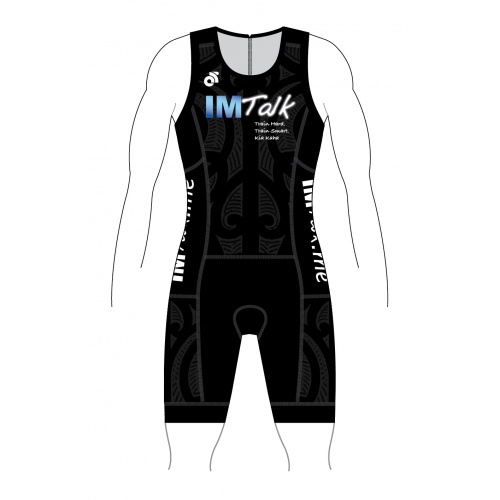
IMTalk Apex Triathlon Suit
Description Specification The Apex Triathlon suit represents the epitome of customized triathlon clothing, designed and constructed specifically for race conditions. The Apex suit is fitted with Champion System's SWIFT ™ fabric providing enhanced compression, premium fit and enhanced fabric performance, allowing you to perform at the top level. Full sublimation, unlimited number of colours. Constructed for Champion System's new specifically developed SWIFT ™ triathlon fabric - super lightweight, elite performance fabric. 80% polyester, 20% spandex High compression fit Hydrophobic, water resistant coating Quick dry, enhanced wicking properties Ribbed neck for increased comfort. All over flatlock stitch construction, providing increased comfort and reduced drag. Wide band rib on arm openings, designed to provide a close fit whilst allowing movement of the shoulder and arm. Centre of shorts utilizing Champion System's proven CS HydroDry ™ pre-dyed, water-repellent, quick dry fabric providing additional structure and support. Single piece silicone embedded leg grippers ensure a solid grip base for the entire short. Built-in privacy chest liner for women.
Brand: Champion System
Category: Sporting Goods > Outdoor Recreation > Boating & Water Sports > Swimming > Swim Belts